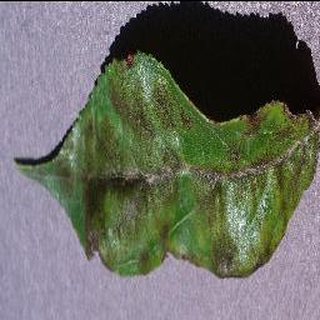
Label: apple_apple_scab